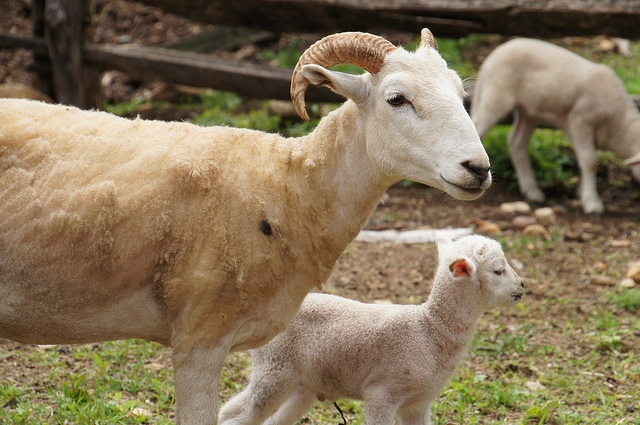
A very young goat next to an adult goat near a fence.
A ewe and its lamb in a field with little grass.
A animal standing next to a baby animal with another in the background.
An adult sheep and lamb in a fenced off area.
A mother watches over her young to keep them safe